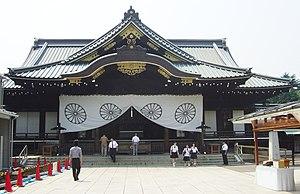
Le Yasukuni-jinja est un sanctuaire shinto au centre de controverses internationales entre le Japon et ses voisins coréens et chinois. Il est dédié aux personnes mortes au combat en servant l'empereur du Japon au cours des différents conflits de 1867 à 1951. Cela inclut des civils en service et des fonctionnaires du gouvernement. Le sanctuaire est censé accueillir les âmes réelles des morts en tant que kami. Il est de plus, pour tradition, que tout acte mauvais ou immoral commis par le défunt est pardonné lors de l'entrée au sanctuaire. Ces cérémonies sont strictement religieuses depuis la séparation du shintoïsme d'État et du gouvernement japonais. Les prêtres du sanctuaire ont une indépendance religieuse totale pour décider du choix de l'entrée des défunts. La consécration est permanente et irréversible. En raison de la vénération de criminels de guerre condamnés par le tribunal militaire international pour l'Extrême-Orient et de l'approche nationaliste du musée militaire Yūshūkan, le Yasukuni-jinja et le gouvernement japonais sont critiqués par les deux Chines et Corées comme étant révisionnistes vis-à-vis des événements de la Seconde Guerre mondiale.